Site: brandenburg
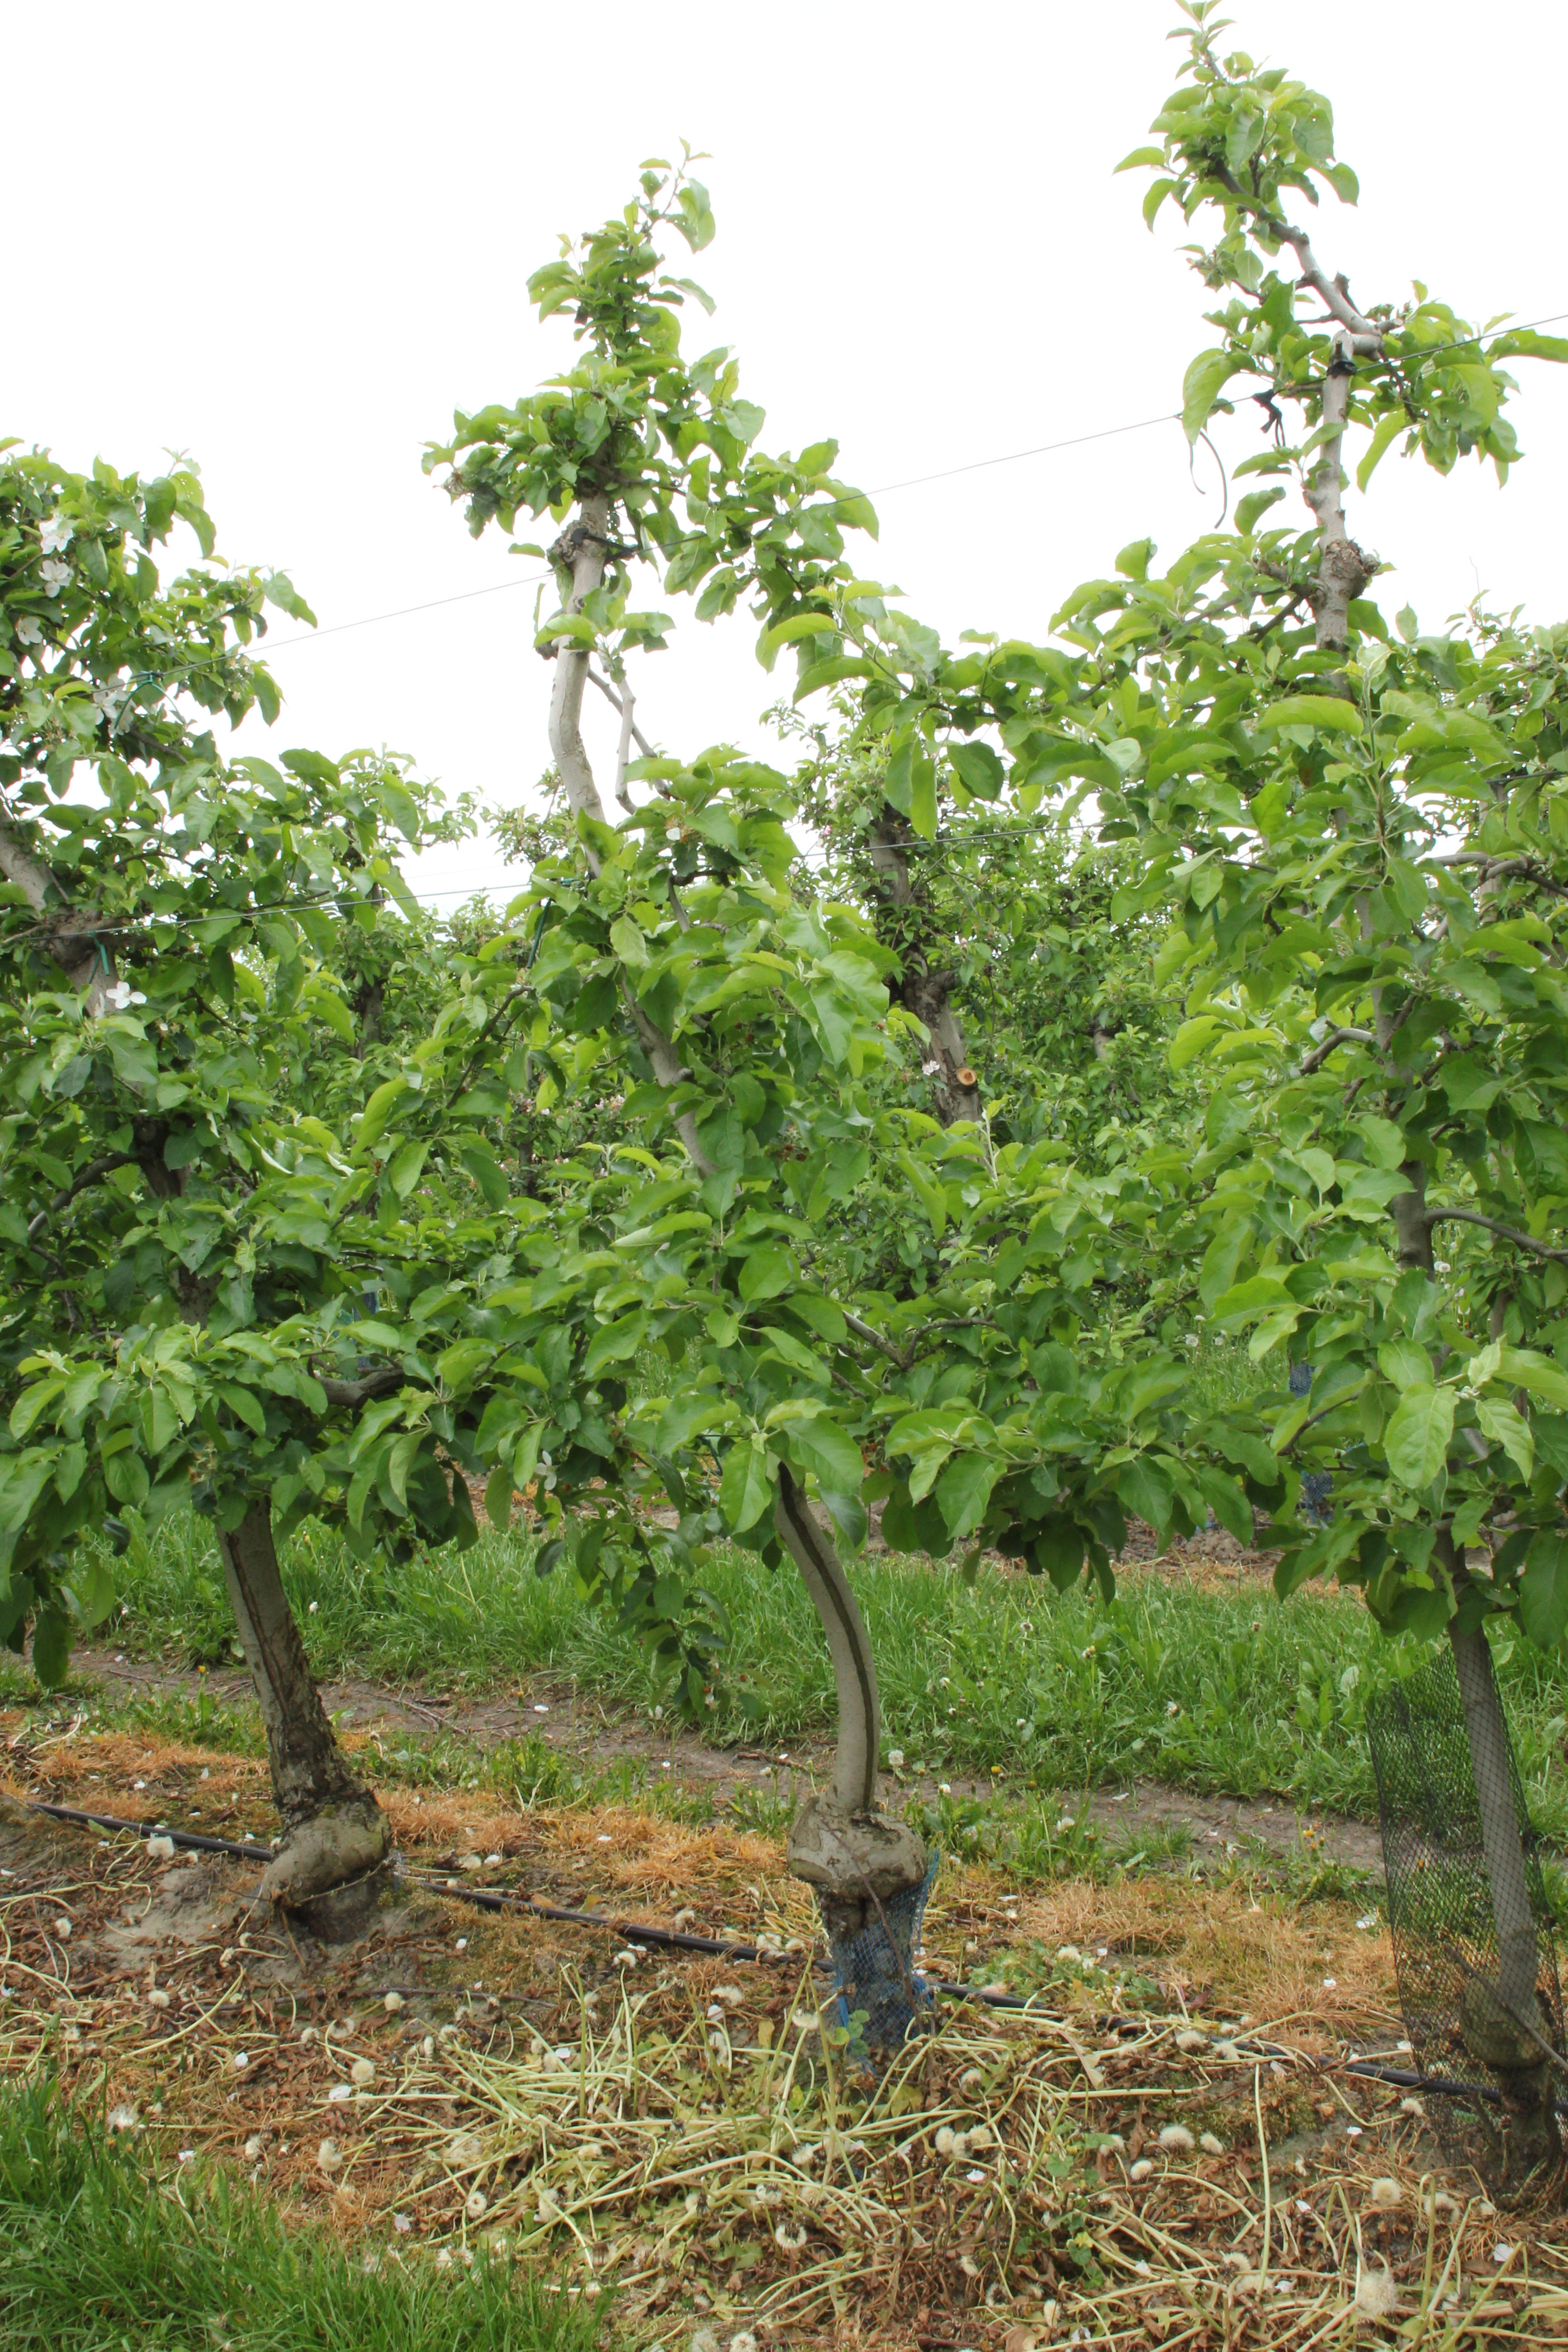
Growth stage (BBCH 67): Flowering